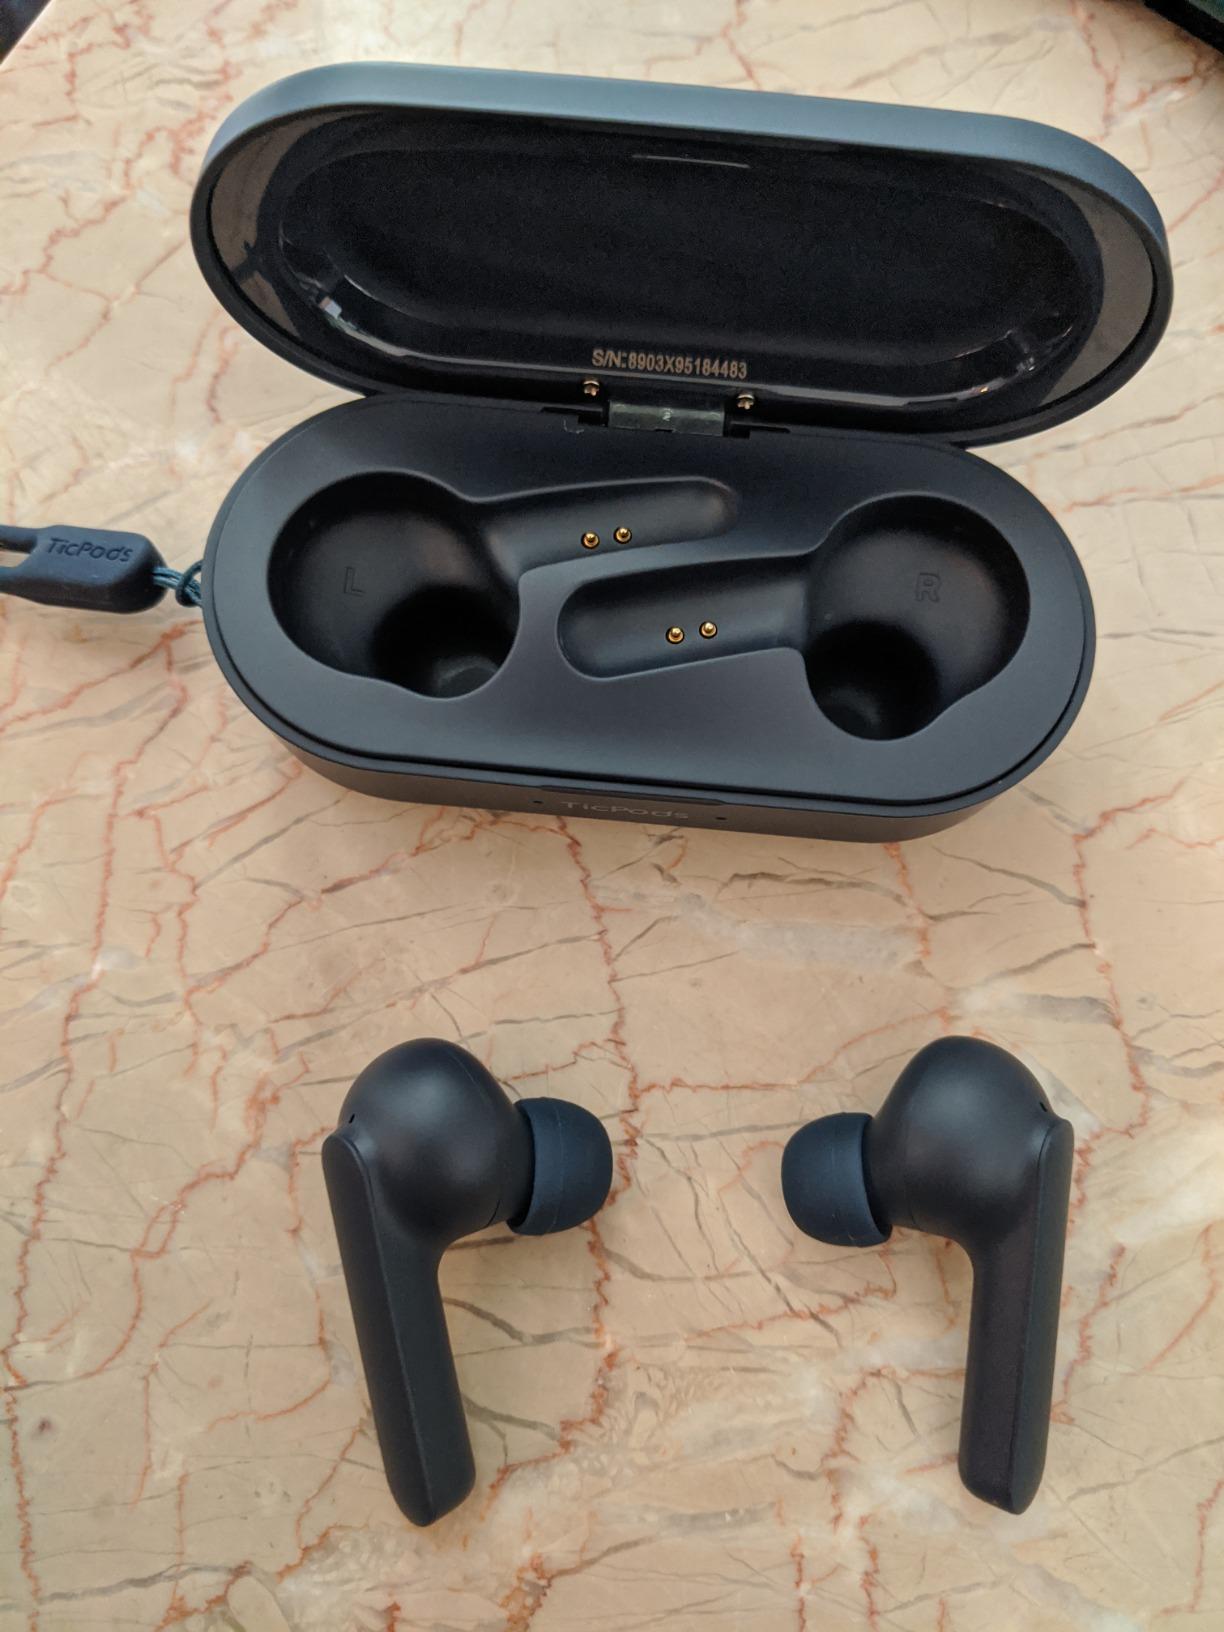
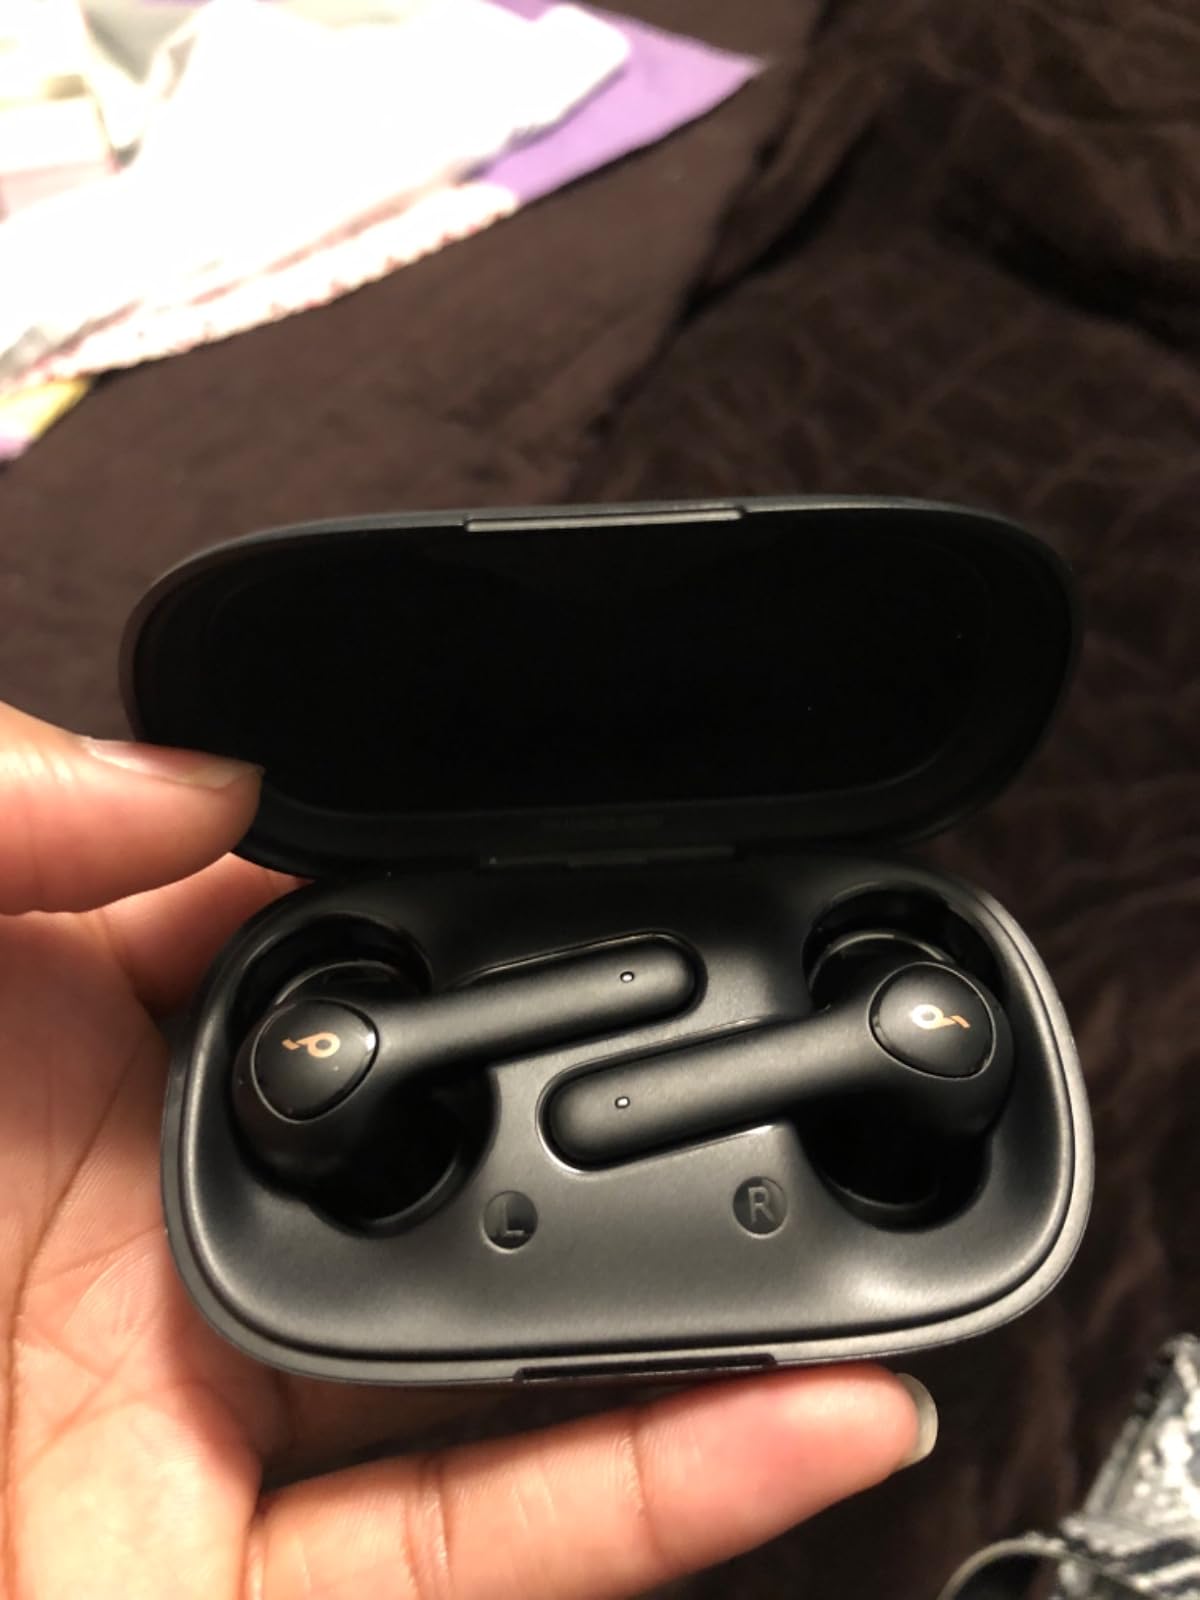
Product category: earbuds
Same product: no